Amoria jamrachii

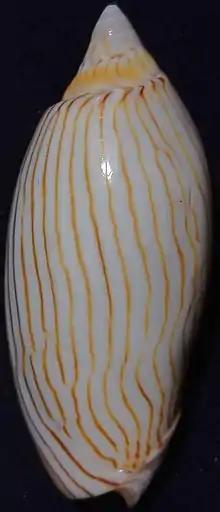

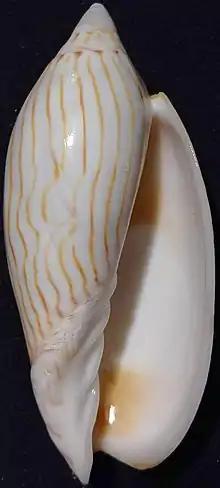

Amoria jamrachii is a species of sea snail, a marine gastropod mollusk in the family Volutidae, the volutes. It was named after Charles Jamrach, an animal dealer in London, by Dr. John Edward Gray, Keeper of Zoology at the British Museum.